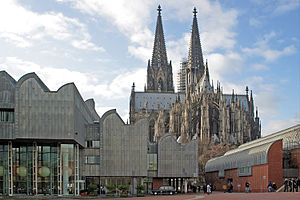
Köln / Seværdigheder og historie / Kölnerdomen
Kölner Dom med Museum Ludwig, museum for moderne kunst
Köln er Tysklands fjerde største by efter Berlin, Hamborg og München og har et indbyggertal på 1.085.664. Stor-Köln har cirka 4,4 millioner indbyggere. Byen ligger på begge sider af Rhinen i delstaten Nordrhein-Westfalen.